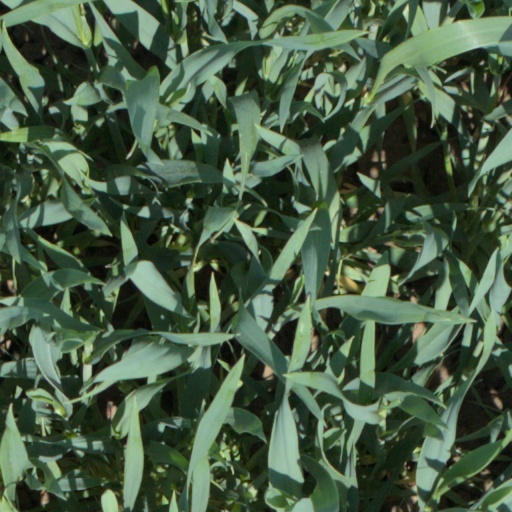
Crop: wheat